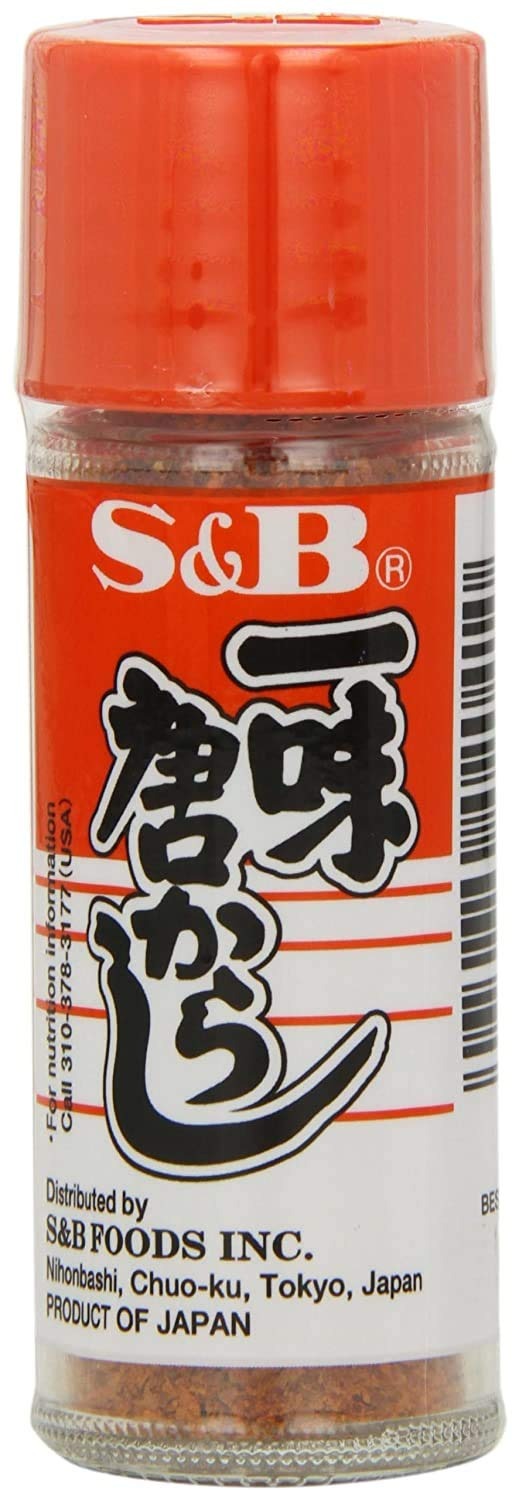
Item Name: S&B Ichimi Togarashi, .52-Ounce Bottle (Pack of 5)
Bullet Point 1: Product Type:Grocery
Bullet Point 2: Item Package Dimension:6.0 " L X5.0 " W X 4.0 " H
Bullet Point 3: Item Package Weight:1.0625 lbs
Bullet Point 4: These Are Chili Powder Spices And Herbs
Value: 2.6
Unit: oz

Price: 27.375